Szczecin water pumps

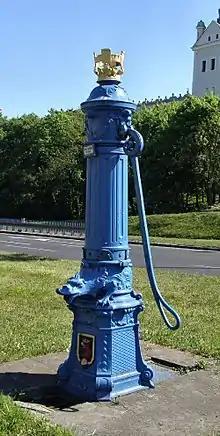
The pump near the Castle Way, Szczecin in 2009.

The Szczecin water pumps, colloquially known as Berliners, are historic water pumps in Szczecin, Poland, that are a characteristic object of the city. There were 70 pumps originally made between 1865 and 1895, with 28 surviving to this day, 27 of which hold the status of cultural property.